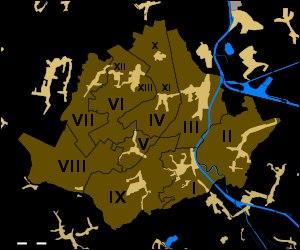
Brunehaut est une commune francophone de Belgique située en Wallonie picarde dans la province de Hainaut.